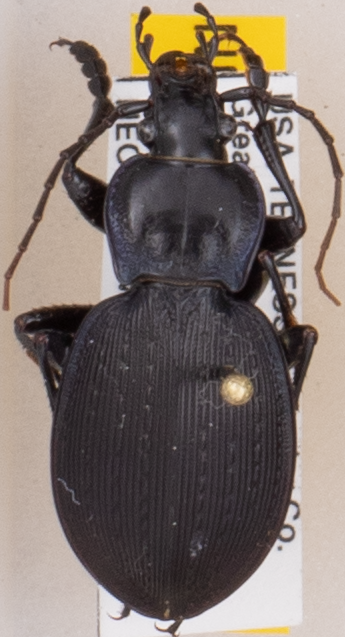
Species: Carabus goryi
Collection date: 2019-07-09
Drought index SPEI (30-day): -0.24
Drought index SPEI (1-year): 2.09
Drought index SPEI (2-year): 2.09